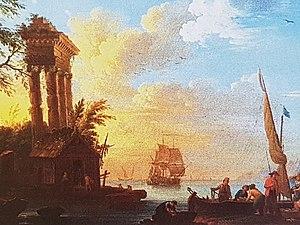
Jean-Joseph Kapeller est un peintre, architecte et géomètre français né le 24 juillet 1706 à Marseille et mort le 29 novembre 1790.